Dejima

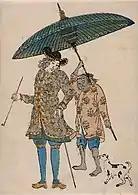
A Dutchman with his servant at Dejima (18th-century painting by unknown artist, British Museum collection)

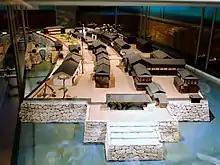
A 2017 model of Dejima in the Museum Volkenkunde in Leiden

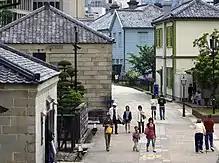
A central part of reconstructed Dejima

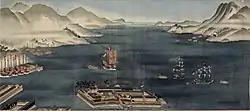
Dejima and Nagasaki Bay, circa 1820. Two Dutch ships and numerous Chinese trading junks are depicted.

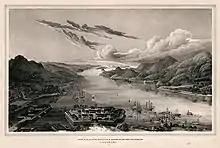
A view of Dejima island in Nagasaki Bay (from Siebold's "Nippon", 1897)

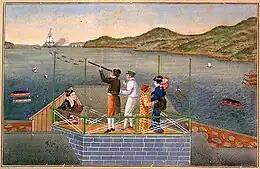
Philipp Franz von Siebold (with Taki and his child Ine) watching an incoming Dutch ship at Dejima. Painting by Kawahara Keiga, between 1823 and 1829

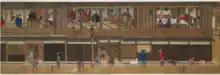
A scene of residential and badminton playing in Dejima,

Spanning or , Dejima was created in 1636 by digging a canal through a small peninsula and linking it to the mainland with a small bridge. The island was constructed by the Tokugawa shogunate, whose isolationist policies sought to preserve the existing sociopolitical order by forbidding outsiders from entering Japan while prohibiting most Japanese from leaving. Dejima housed European merchants and separated them from Japanese society while still facilitating lucrative trade with the West.